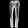
Label: Trouser